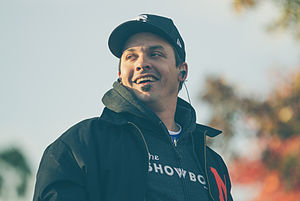
Slug
Slug (2012)
Slug er en amerikansk rapper, og forsanger for undergrundsbandet Atmosphere. Hans mor er hvid, mens hans far er søn af en indfødt amerikaner og er sort. Dette betyder, at han som en af de få er lidt over de raceproblemer, der ofte er indenfor hiphopkulturen. Han ejer pladeselskabet Rhymesayers Entertainment. Udover hans arbejde i Atmosphere har han samarbejdet med Murs om to album og er en del af gruppen Dynospectrum. Han har lavet sange med bl.a. danske Static & Nat Ill, Blueprint, POS & Brother Ali. Slug er kendt for hans unikke tekster, der er meget forskellige fra mainstream rap. Han snakker ofte om hans personlige oplevelser med kvinder, politik & underlige ting han har oplevet.